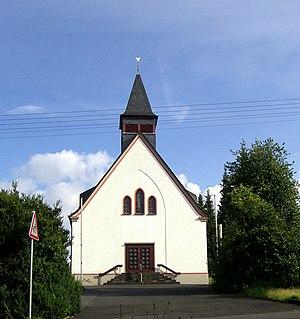
Roth est une municipalité allemande située dans le land de Rhénanie-Palatinat et l'arrondissement d'Altenkirchen.